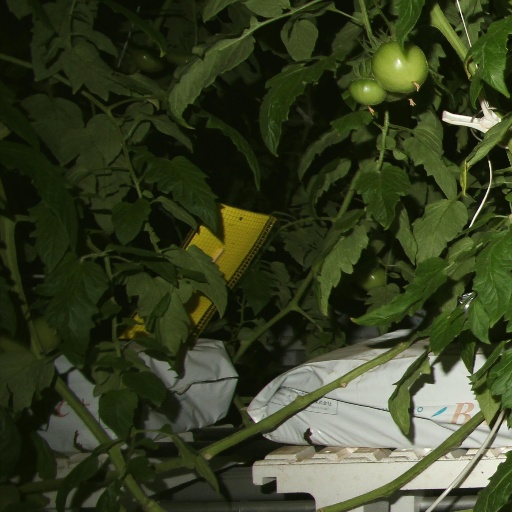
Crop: tomato